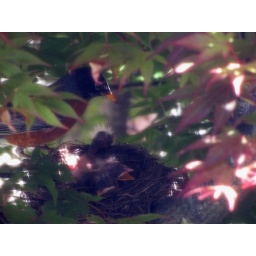
a bird had her babies in a tree right next to my parents window :)